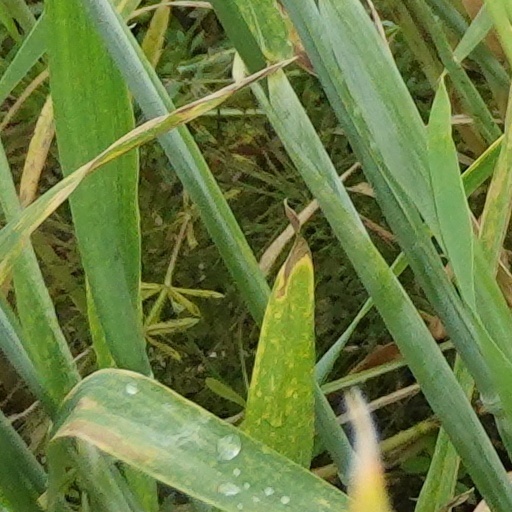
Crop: wheat